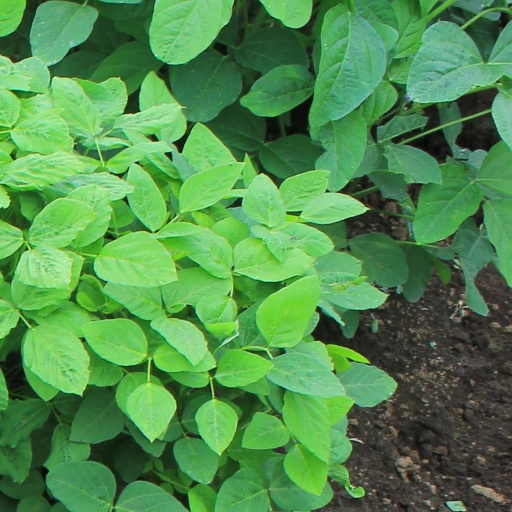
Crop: soybean